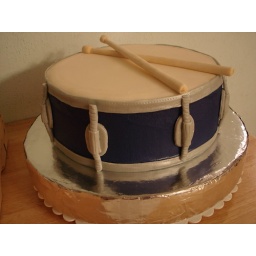
Cake is iced in blue buttercream and drum head and hardware are fondant. Drum sticks are wooden scewers covered with fondant.